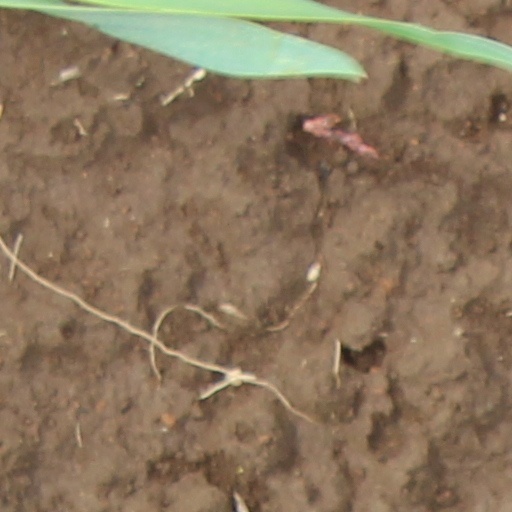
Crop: wheat